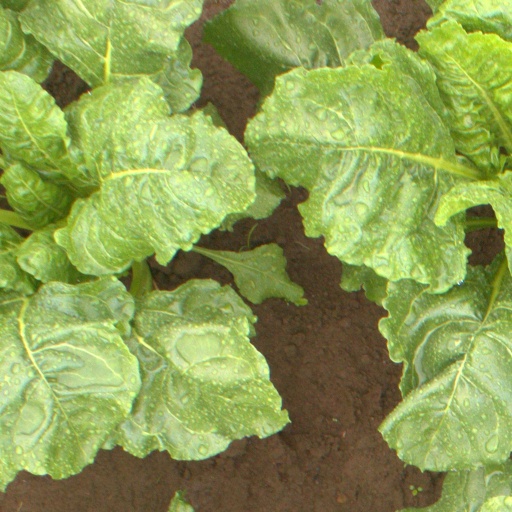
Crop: sugar beet